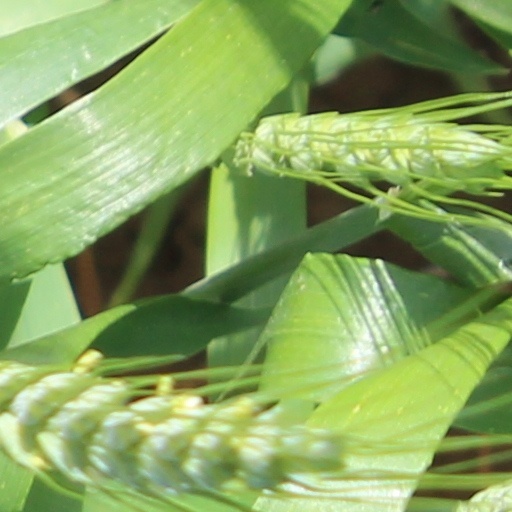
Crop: wheat